Dan Maag

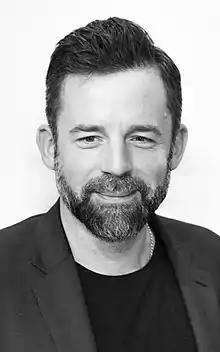
Dan Maag, 2019

Dan Maag (born 19 March 1975 in Mettmann, Germany) is a German film producer.